Medical Education and Training Campus

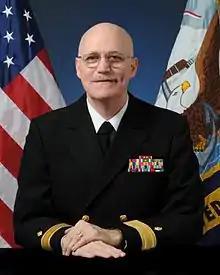
Founding Commandant Rear Admiral Kiser USN, (RET)

METC entered into its initial operating capability June 30, 2010 and reached full operating capability on September 15, 2011. Its initial training course was Radiology Technician. Their courses were phased in throughout the rest of the year and into 2011. The METC campus graduates around 16,500 students each year, with an average daily student load of approximately 5,500. METC officials will also employ an operating staff and faculty of 1,200.